Dameon Pierce

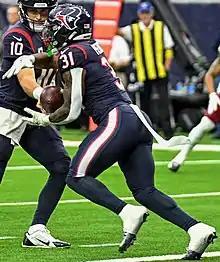
Pierce with the Houston Texans in 2022

Dameon Pierce (born February 19, 2000) is an American professional football running back and kickoff returner for the Houston Texans of the National Football League (NFL). He played college football for the Florida Gators and was selected by the Texans in the fourth round of the 2022 NFL draft.